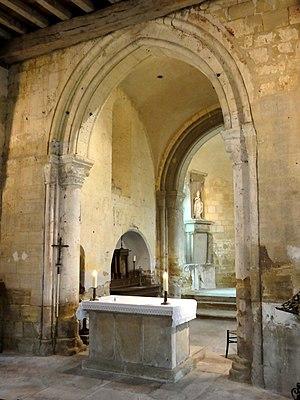
Intérieur de l'église - voir titre.
L'église Saint-Nicolas est une église catholique paroissiale située à Tessancourt-sur-Aubette, dans les Yvelines, en France. Elle remonte, pour ses parties les plus anciennes, au second quart du XIIᵉ siècle, et se compose alors d'une nef unique non voûtée ; d'une base de clocher voûtée d'arêtes et d'une abside à pans coupés voûtée en cul-de-four. La base du clocher se distingue par ses arcs-doubleaux en tiers-point, qui annoncent le style gothique, et contrastent avec les formes de voûtement typiquement romans et avec l'archaïsme de certains chapiteaux. Très peu d'absides du type de Tessancourt subsistent dans le Vexin, mais son architecture est extrêmement sobre. Vers le milieu du XIIᵉ siècle, la nef est agrandie par l'adjonction de bas-côtés au nord et au sud, mais le début du bas-côté sud n'est jamais construit, et une fenêtre romane subsiste au sud de la nef, dans la deuxième travée. Le clocher roman paraît également inachevé : il semble lui manquer un étage octogonal. L'étage de beffroi manque de grâce, et la flèche octogonale en pierre est trapue. Initialement le clocher était libre au nord et au sud.